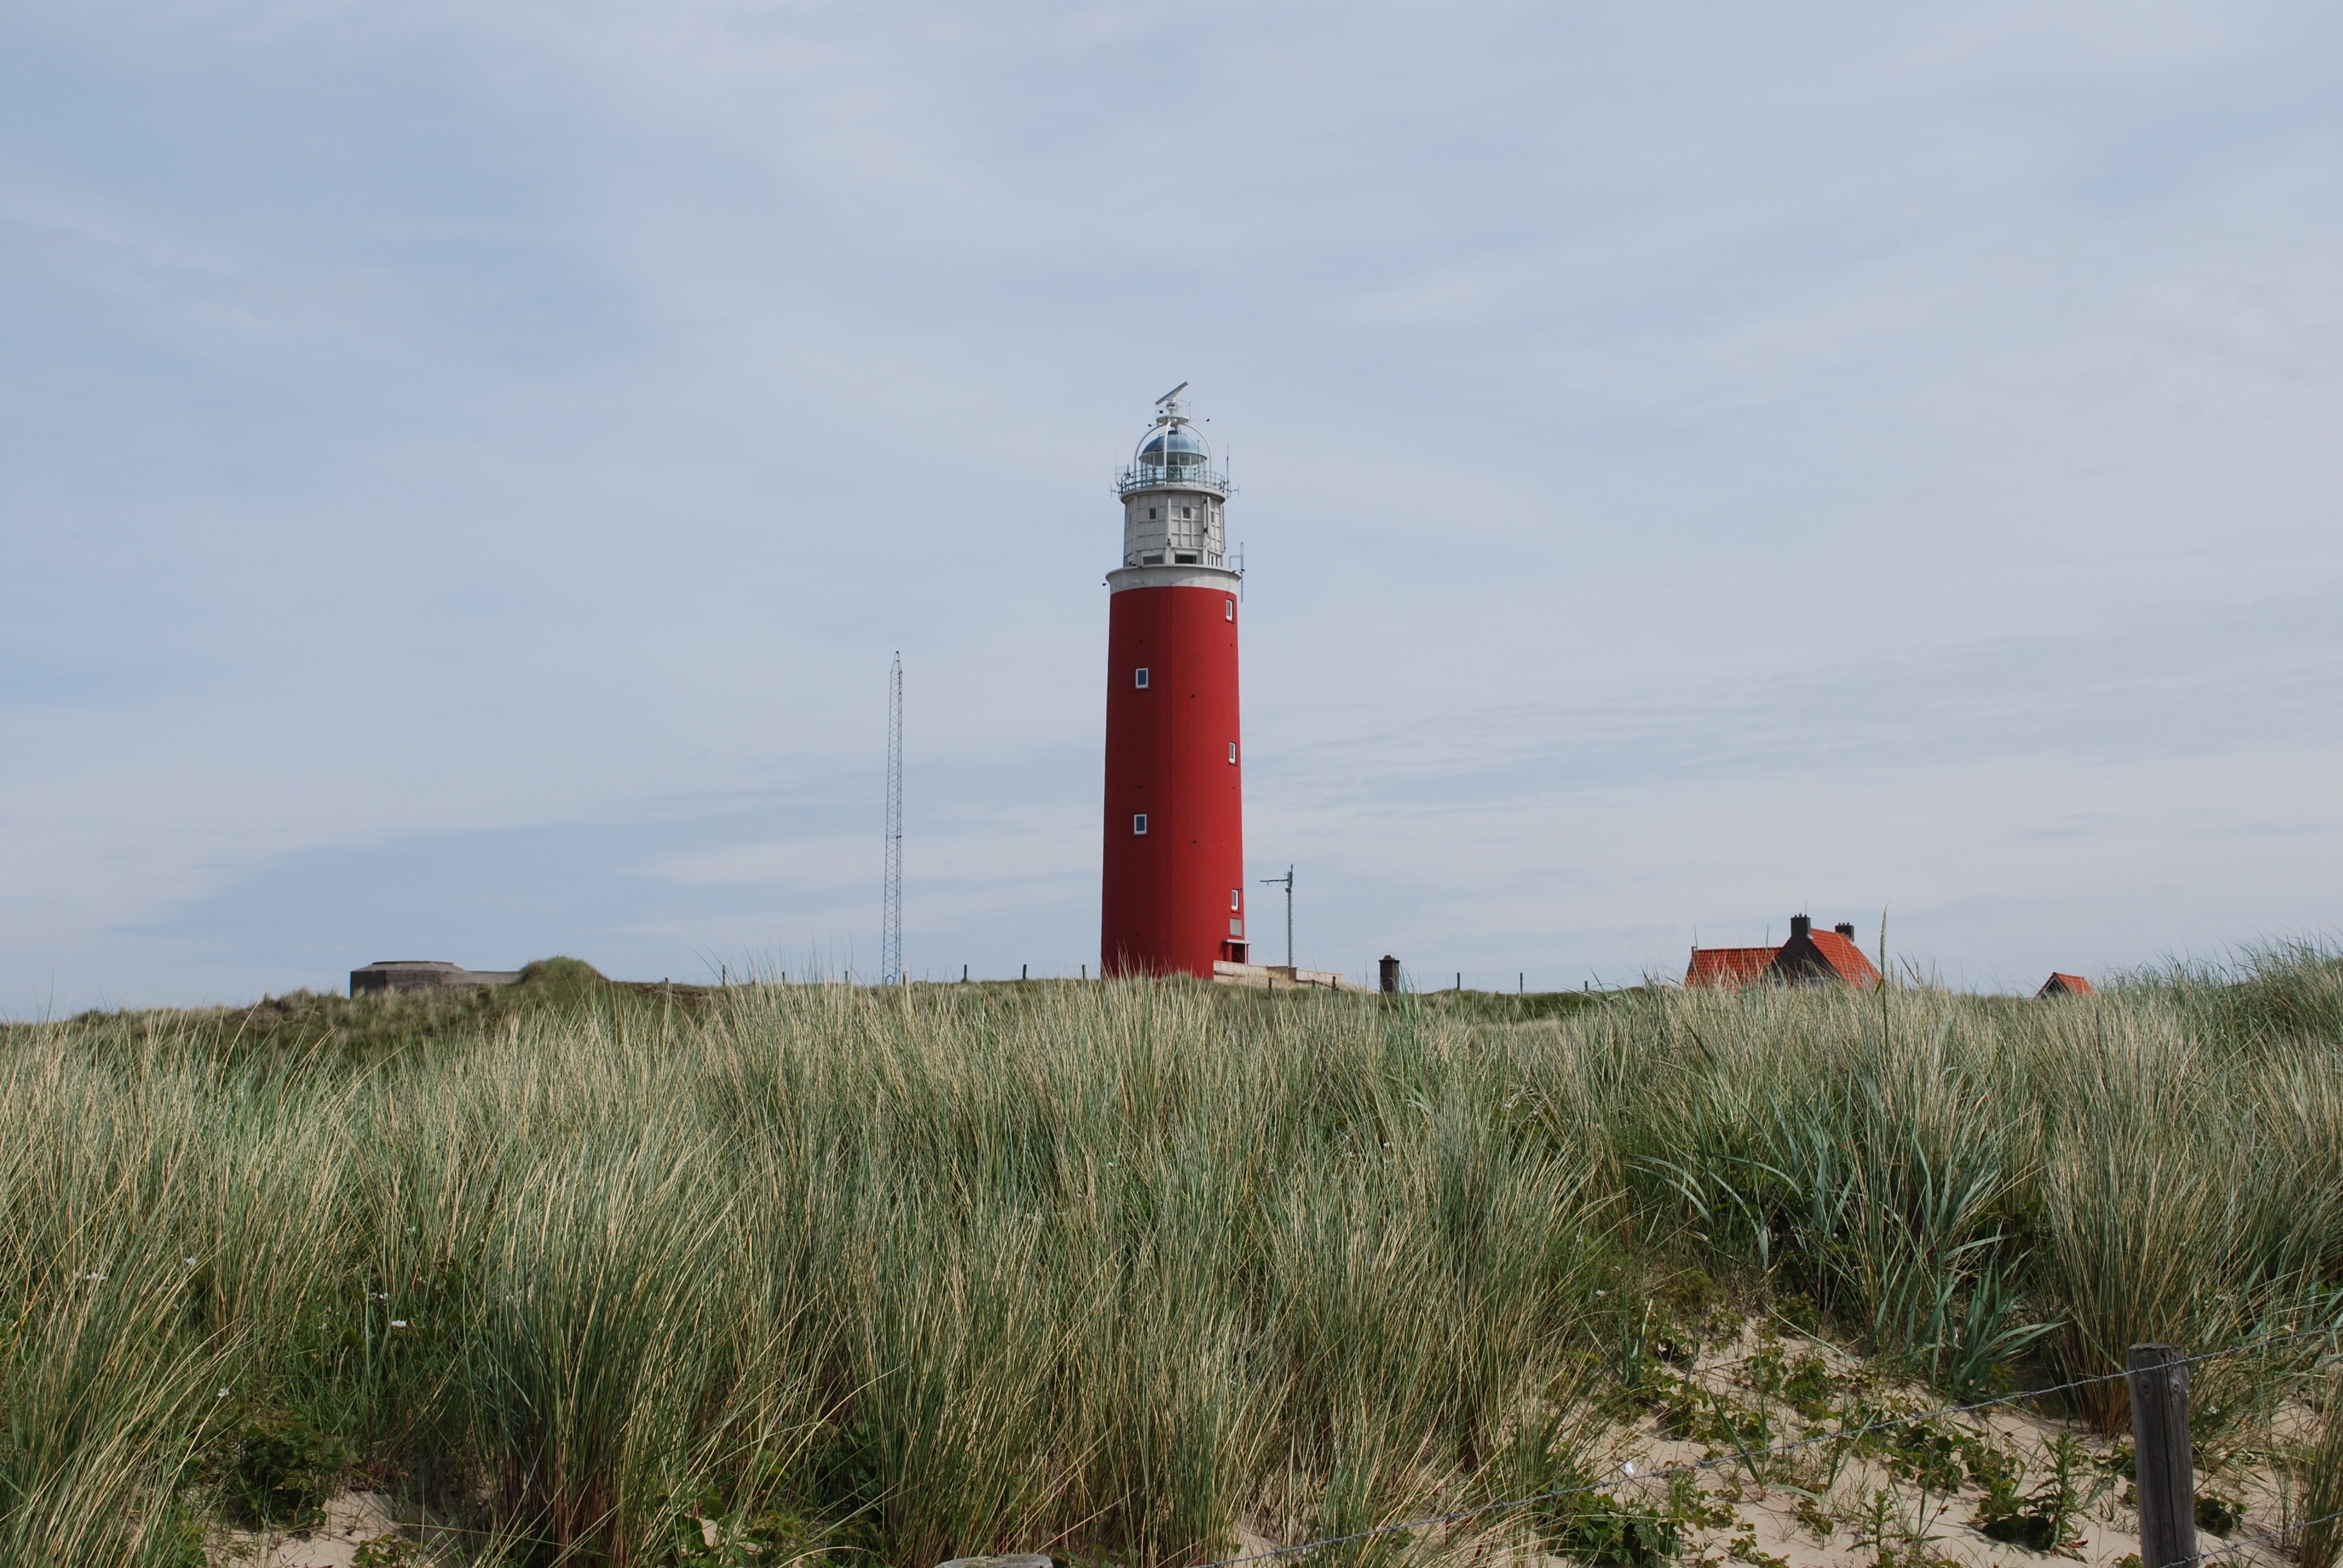
beach, landscape, sea, coast, lighthouse, prairie, tower